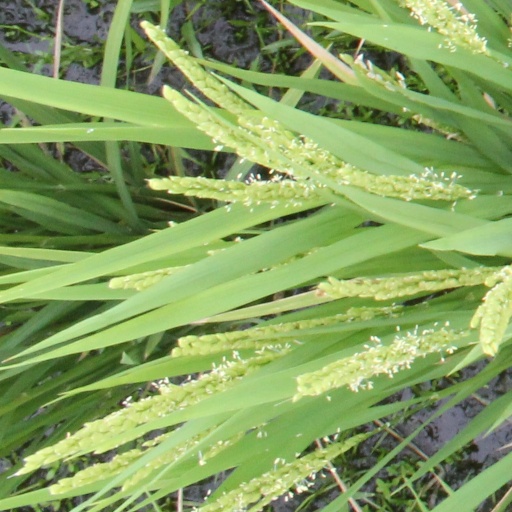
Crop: rice